Frick Park

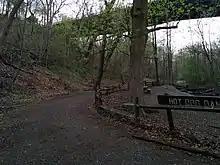
Hiking trail in Frick Park beneath the Fern Hollow Bridge (2015)

On January 28, 2022, the Fern Hollow Bridge, a steel rigid-frame bridge carrying Forbes Avenue across the park at Hot Dog Dam Dog Park collapsed, injuring 10. The remains of the bridge landed on and blocked a recreational trail. The bridge was rebuilt, and it and the trail below were reopened in December 2022.